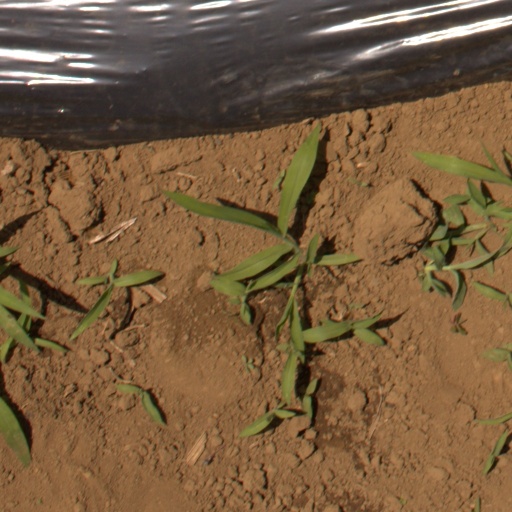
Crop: Jerusalem artichoke